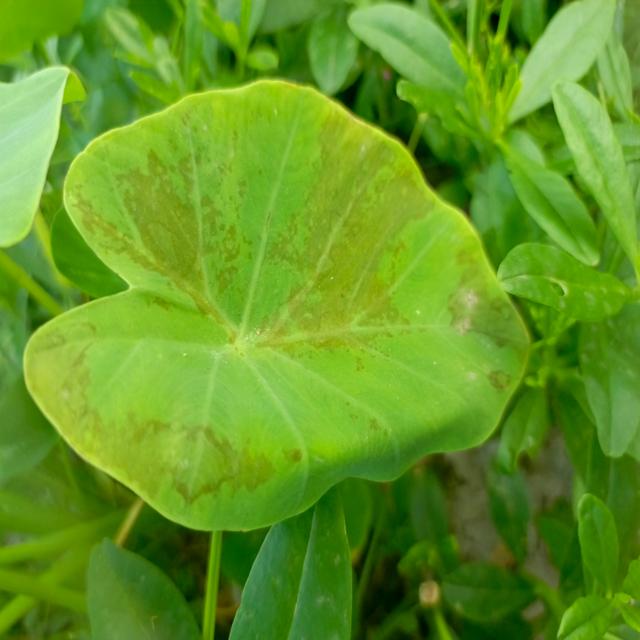
Label: Early_Blight